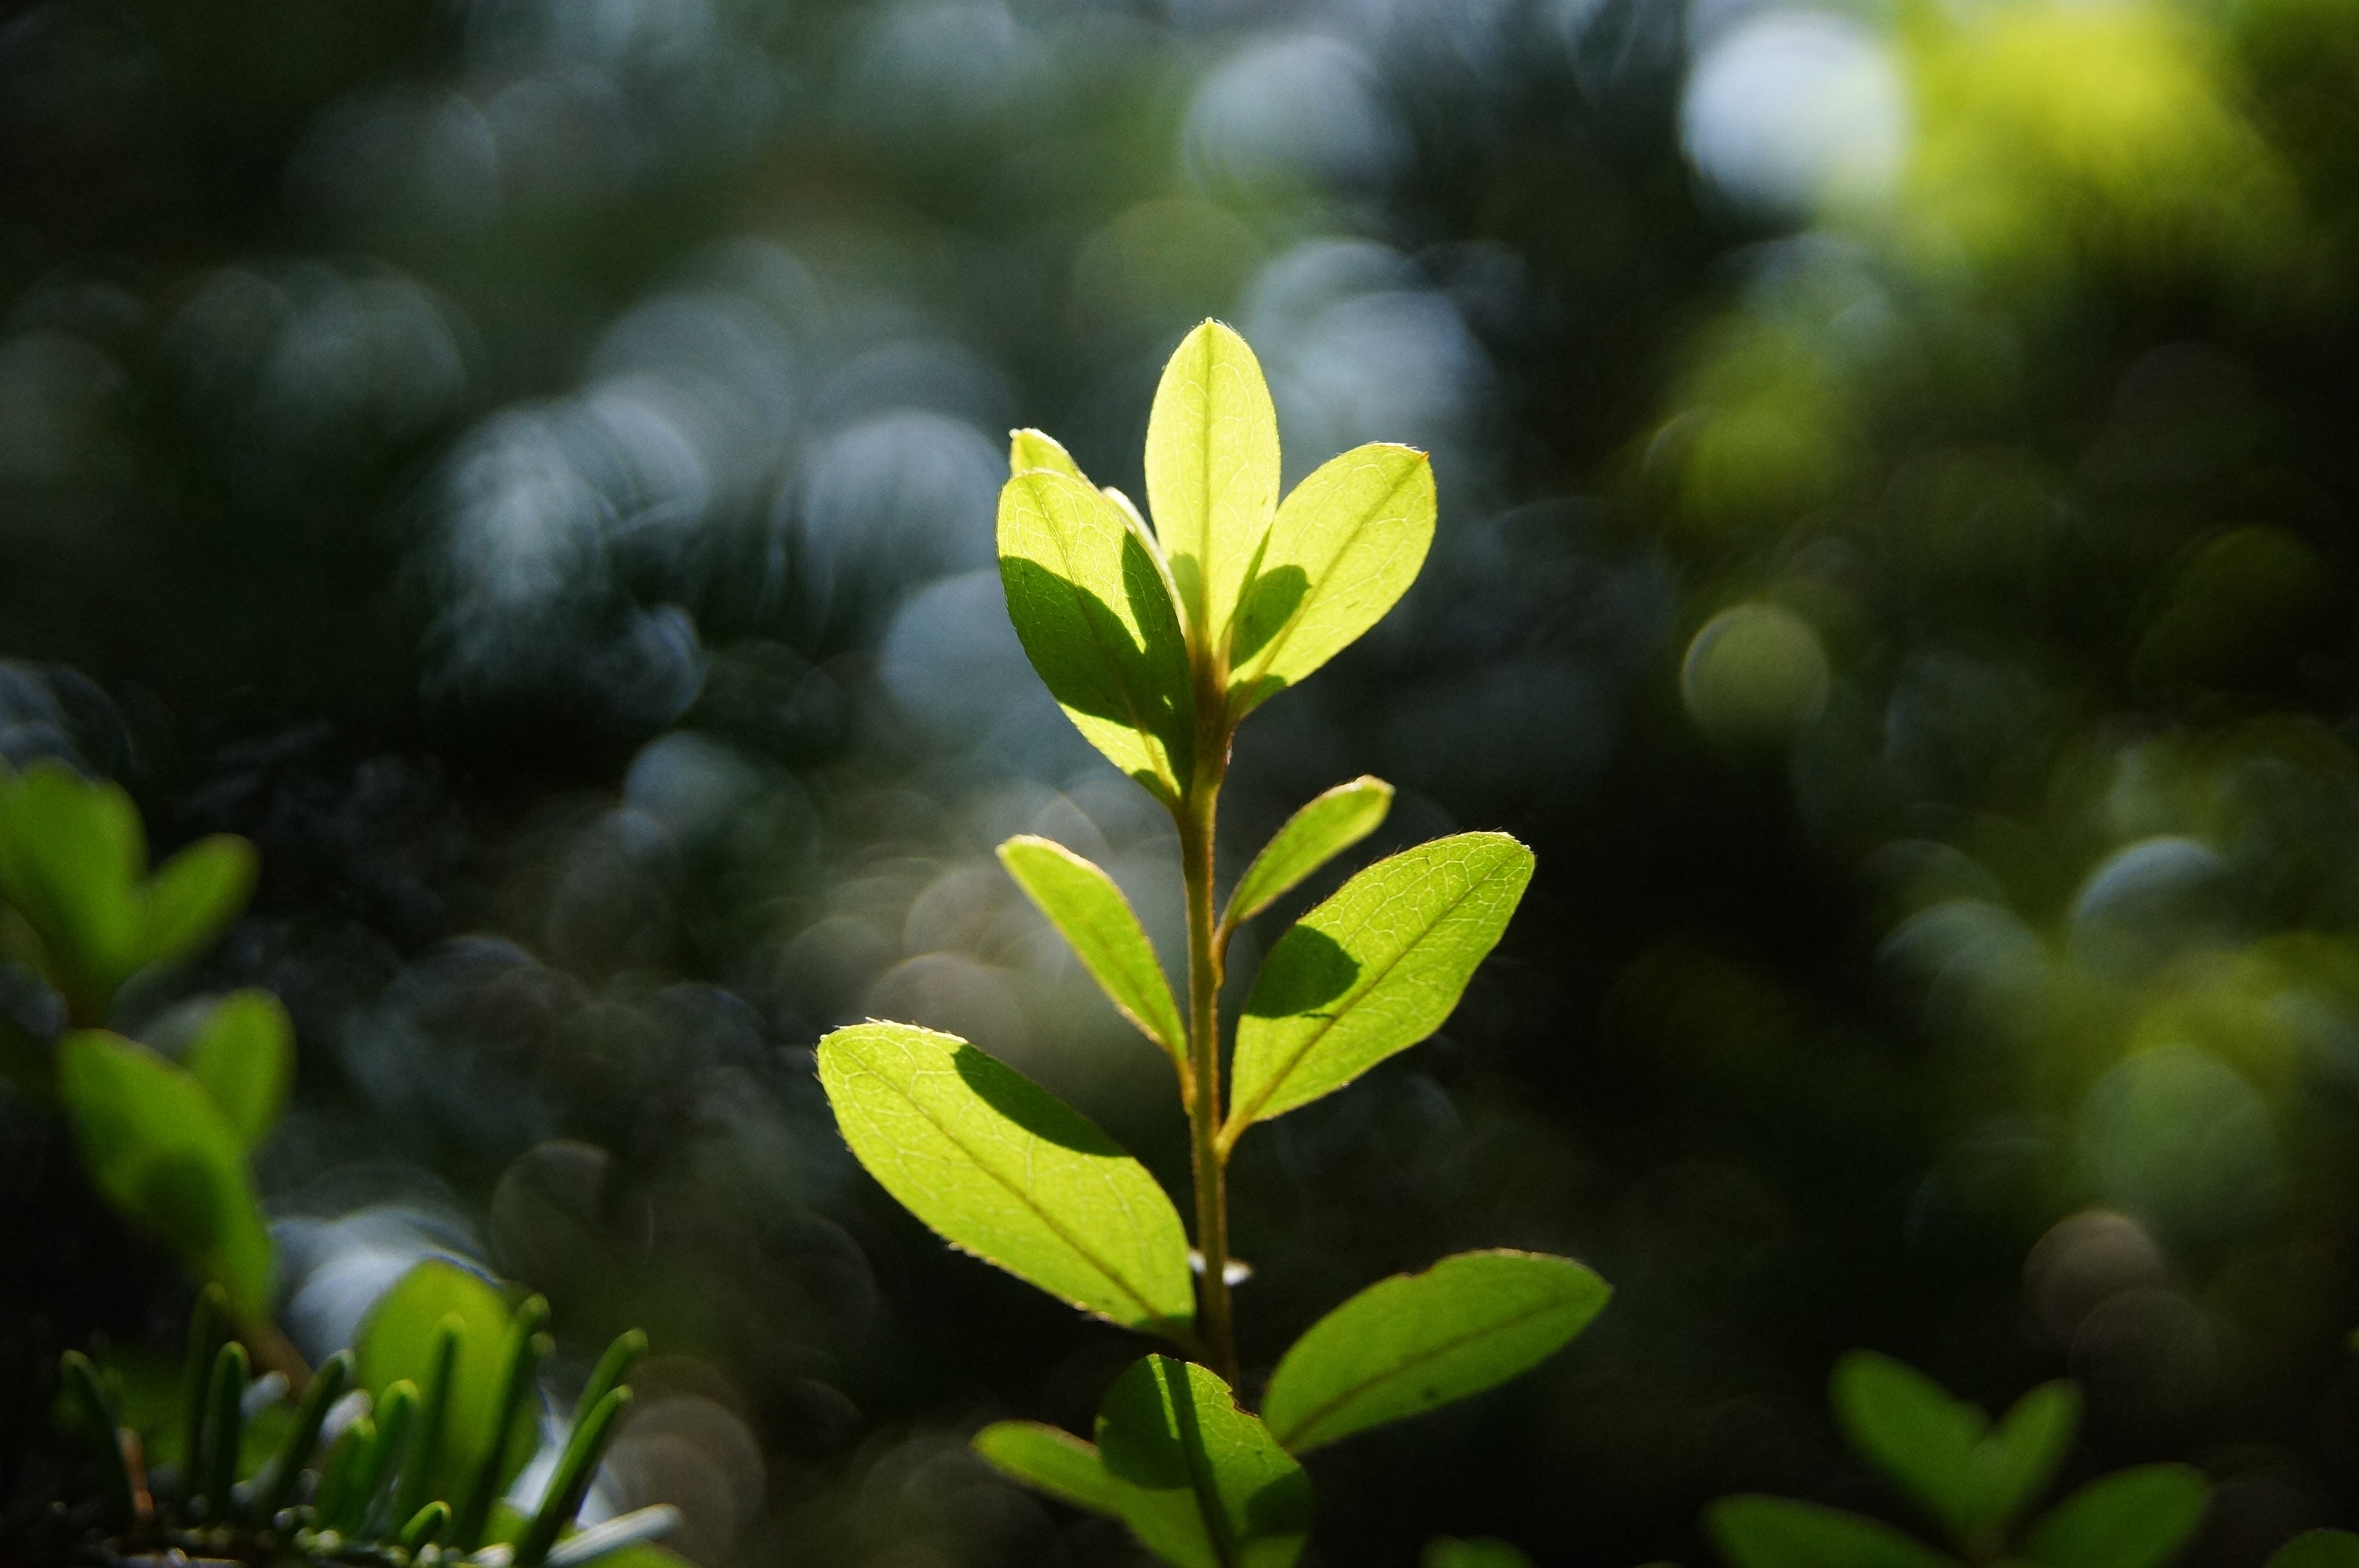
tree, nature, branch, blossom, abstract, plant, sunlight, leaf, flower, green, botany, yellow, flora, wildflower, shrub, macro photography, wipes, the leaves, flowering plant, woody plant, land plant